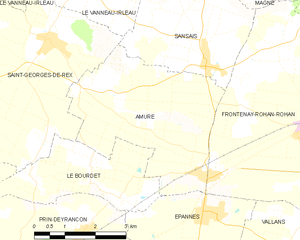
Carte des communes françaises Amuré